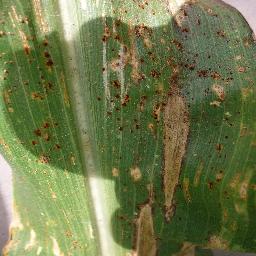
Label: Corn___Northern_Leaf_Blight